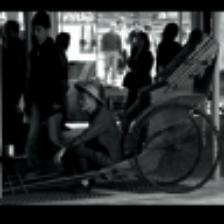
Label: NonHuman